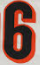
Number: 6